Ålesund Airport, Vigra

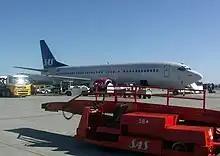
Boeing 737-400 of Scandinavian Airlines

Fornebu was replaced by Oslo Airport, Gardermoen on 8 October 1998, which had ample room for new routes. Ålesund-based businessman Olav Nils Sunde saw the opportunity to establish a low-cost carrier, Color Air. It started twice-daily services from Ålesund to Gardermoen on 6 August, using a Boeing 737-300. SAS introduced flights from Oslo to Ålesund on 7 December. They initially used Douglas DC-9 and McDonnell Douglas MD-80, later switching to Boeing 737-600. The number of Oslo-bound flights thus increased from seven to seventeen. The three operators started an intense price war which within a year had cost them NOK 3 billion. Color Air ceased operation on 27 September 1999. SAS also opened a route to Copenhagen Airport in Denmark via Bergen, which was soon terminated.